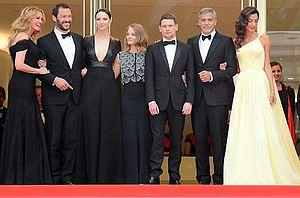
Présentation de ""Money Monster"" au festival de Cannes. De droite à gauche